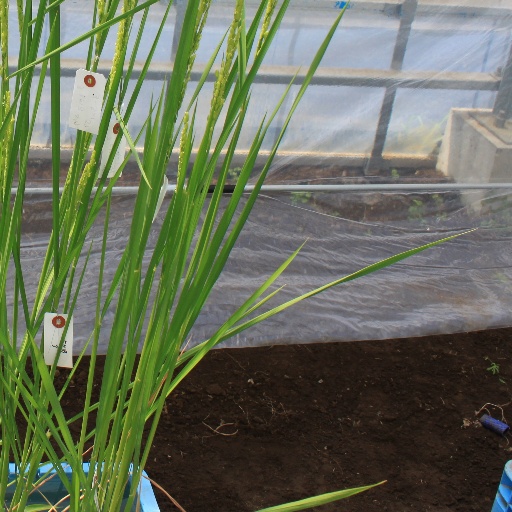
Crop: rice